Anuradhapura kingdom

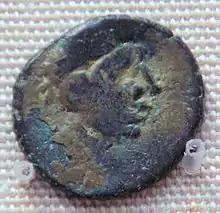
Bronze imitation of a Roman coin, Sri Lanka, 4th–8th century

Currency was often used for settling judicial fines, taxes and payments for goods or services. However, remuneration for services to the king, officials and temples were often made in the form of land revenue. The oldest coins found at Anuradhapura date up to 200 BC. These earliest coins were punch marked rectangular pieces of silver known as "kahavanu". These eventually became circular in shape, which was in turn followed by die struck coins. Uncoined metals, particularly gold and silver, were used for trading as well. Patterns of elephants, horses, swastika and Dharmacakra were commonly imprinted on the coins of this period.